Arkansas–Pine Bluff Golden Lions baseball

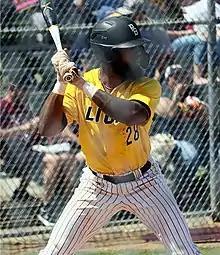
A Golden Lions baseball player at bat during a 2022 game

Arkansas–Pine Bluff has had 6 Major League Baseball Draft selections since the draft began in 1965.